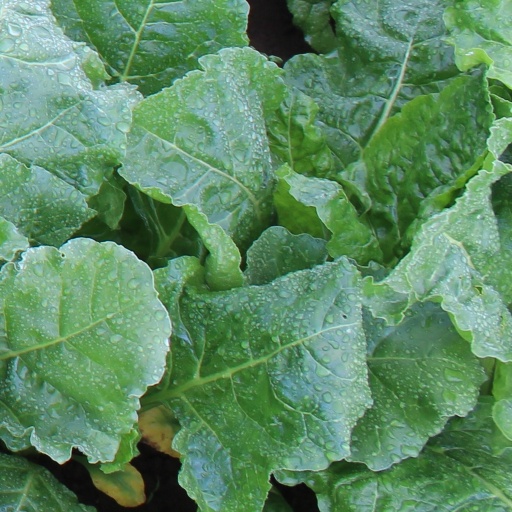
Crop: sugar beet